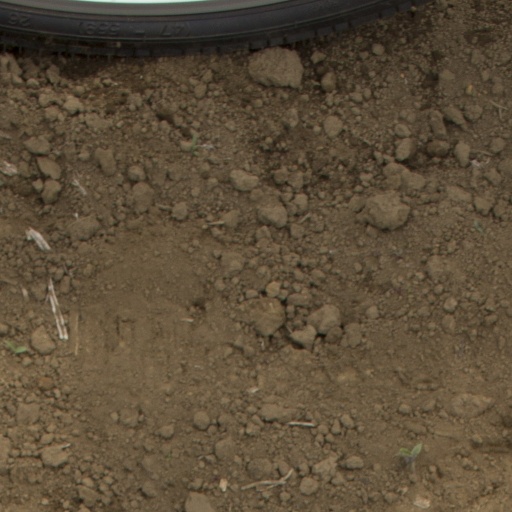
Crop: Jerusalem artichoke